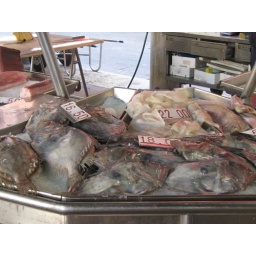
Venetian fish market in the morning